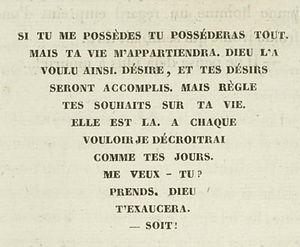
Balzac, La Peau de chagrin. Gallica http://gallica.bnf.fr/ark:/12148/btv1b8600285b/f17.image SI TU ME POSSEDES, TU POSSEDERAS TOUT. MAIS TA VIE M'APPARTIENDRA. DIEU L'A VOULU AINSI. DESIRE, ET TES DESIRS SERONT ACCOMPLIS. MAIS REGLE TES SOUHAITS SUR TA VIE. ELLE EST LA. A CHAQUE VOULOIR JE DECROITRAI COMME TES JOURS. ME VEUX-TU
La Comédie humaine est le titre sous lequel Honoré de Balzac a regroupé un ensemble de plus de quatre-vingt-dix ouvrages — romans, nouvelles, contes et essais — de genres réaliste, romantique, fantastique ou philosophique, et dont l’écriture s’échelonne de 1829 à 1850.
La Peau de chagrin est un roman d'Honoré de Balzac, faisant partie de La Comédie humaine, publié en 1831 par Gosselin et Canel dans les Romans et contes philanthropiques, puis en 1834 aux éditions Werdet dans les Études philosophiques. Une édition illustrée de 1837 chez Delloye et Lecou fait appel, avant Furne, à 124 artistes. L'édition Furne de 1845 place La Peau de chagrin en tête des Études philosophiques.